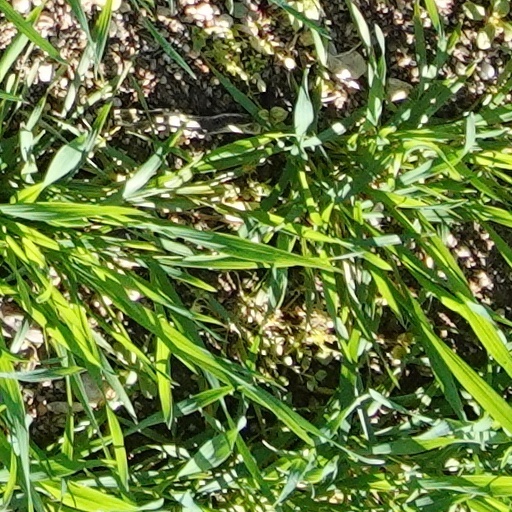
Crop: wheat